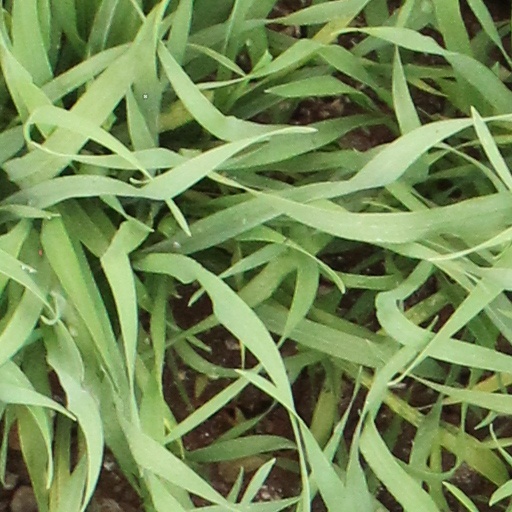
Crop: wheat